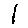
Label: 1